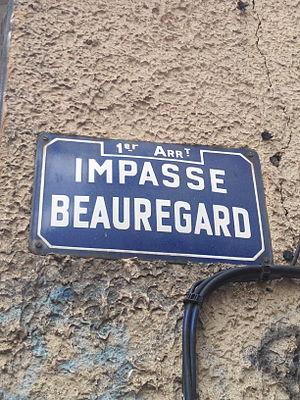
Plaque de l'impasse Beauregard, dans le 1er arrondissement de Lyon.
Alcide Beauregard fut, pendant la Seconde Guerre mondiale, un agent canadien du Special Operations Executive envoyé en France en février 1944. Arrêté par les Allemands le 8 juin, il fut l'une des victimes du massacre du 20 août au fort de Côte-Lorette, à Saint-Genis-Laval.